Izumi-chūō Station (Kanagawa)

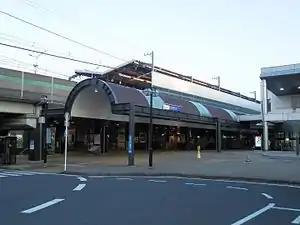
Izumi-chūō Station exit

is a passenger railway station located in Izumi-ku, Yokohama, Japan, operated by the private railway operator Sagami Railway (Sotetsu).